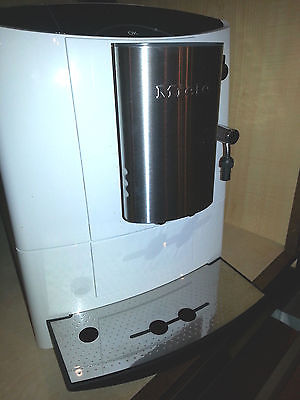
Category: coffee maker